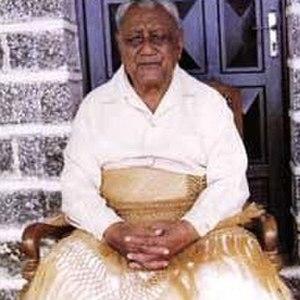
L'histoire de Wallis-et-Futuna fait partie intégrante de celle de l'Océanie. Peuplées aux environs du Iᵉʳ millénaire av. J.-C. par des austronésiens de la civilisation lapita, les îles 'Uvea et Futuna font ensuite partie de la Polynésie ancestrale jusqu'aux premiers siècles après J.C. : il s'agit du foyer originel des polynésiens, qui partagent une langue et une culture commune. Par la suite, une différenciation s'opère entre ces îles : chacune d'entre elles développe une langue, une culture et une organisation sociale spécifique, tout en restant intégrées au sein d'un grand réseau insulaire avec les archipels voisins. Wallis est conquise par les Tongiens, qui laissent une influence durable dans la société wallisienne, tandis que Futuna, plus isolée, résiste mieux aux envahisseurs tongiens et préserve ses relations avec Samoa.
Une collectivité d'outre mer est un territoire français d'outre-mer qui dispose d'un statut et d'institutions spécifiques. Ce statut concerne la Polynésie française, Nouvelle-Calédonie, Saint-Barthélemy, Saint-Martin, Saint-Pierre-et-Miquelon et Wallis-et-Futuna.
Wallis-et-Futuna, ou en forme longue le territoire des îles Wallis et Futuna, est une collectivité d'outre-mer française, formée de trois royaumes coutumiers polynésiens et située dans l’hémisphère sud. Son chef-lieu est Mata Utu et son code postal et INSEE commence par 986.
Un titre de noblesse est soit un titre hérité par des personnes de condition noble, soit un titre conférant la noblesse. Il correspond à l'origine à l'exercice de fonctions d'autorité déléguées de celles du souverain : militaires ou judiciaires. D'abord attaché à l'exercice de cette autorité sur une population ou un peuple : prince ou duc des Normands, duc des Francs, dux Bavarorum, à partir du XIIᵉ siècle, il devient attaché au nom de la circonscription territoriale sur laquelle il s'exerçait.
Tomasi Kulimoetoke II était roi d'Uvea du 12 mars 1959 jusqu'à sa mort. Tomasi Kulimoetoke II était agriculteur et père de six enfants.
La crise coutumière wallisienne est une crise politique sur l'île de Wallis, dans la collectivité d'outre-mer de Wallis-et-Futuna. Cette crise, qui trouve ses prémices dans les années 1990, se manifeste en 2005 par un conflit sur la succession au titre de roi coutumier du royaume d'Uvea après le très long règne de Tomasi Kulimoetoke. Les partisans du roi s'opposent alors au camp des « rénovateurs » qui souhaitent une évolution de la coutume et un partage du pouvoir. Cette crise se poursuit lors du règne de Kapeliele Faupala puis reprend en 2016 avec l'intronisation de deux lavelua concurrents. Elle a mis en exergue les profondes divisions qui traversent la société de Wallis, et a créé des tensions entre la chefferie coutumière et les représentants de l'État français, pris à témoin et à partie. Elle a également été suivie par la communauté wallisienne de Nouvelle-Calédonie.
Le ta’ovala est un vêtement traditionnel originaire de Tonga constitué d’une natte enroulée autour de la taille et retenue à la taille par une kafa, porté tant par les hommes que par les femmes lors d’occasions formelles. Il est également porté sur l’archipel des Lau aux Fidji et sur l'île de Wallis, qui furent culturellement influencés par Tonga.